Becca (Ghanaian singer)

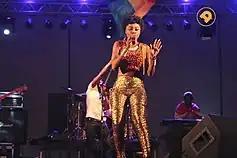
Becca performing at the Meet Ghana hub in Natal during the 2014 FIFA World Cup.

In 2011, Becca released "Forever" and "Push" as the album's first two singles. "Push" features guest vocals by King Ayisoba and Trigmatic. The music video for "Push" was uploaded to YouTube on 17 May 2011, and features cameo appearances from John Dumelo, Yvonne Okoro and Yvonne Nelson. In February 2012, Becca released the album's third single "Bad Man Bad Girl", which features vocals by 2face Idibia and was recorded in the summer of 2011. The song's music video was filmed in Accra and other parts of Ghana. The M.I-assisted track "No Away" was released on 22 June 2012, as the album's fourth single. The song was recorded in Ghana and Nigeria and mixed in South Africa. The music video for "No Away" was recorded in South Africa and uploaded to YouTube on 12 August 2012. EKB Records and the liquor company Kasapreko Company Limited invested $50,000 in the video shoot. The music video for "No Away" was one of the most costly videos ever released by a Ghanaian musician at the time due to the high cost of production. The video was unveiled during a ceremony at the XL Club in Accra.